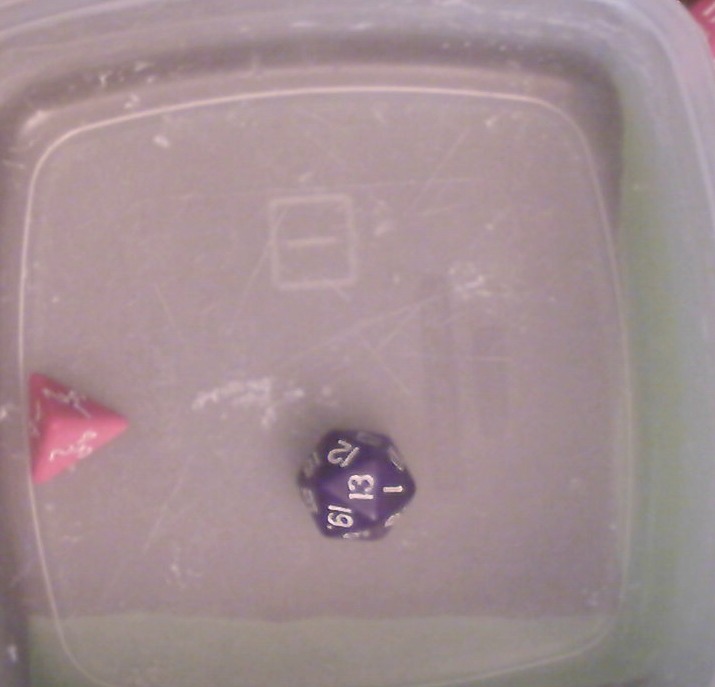
Dice in frame:
type: d4
value: 1
type: d20
value: 13
Label source: human
Face values trusted: yes